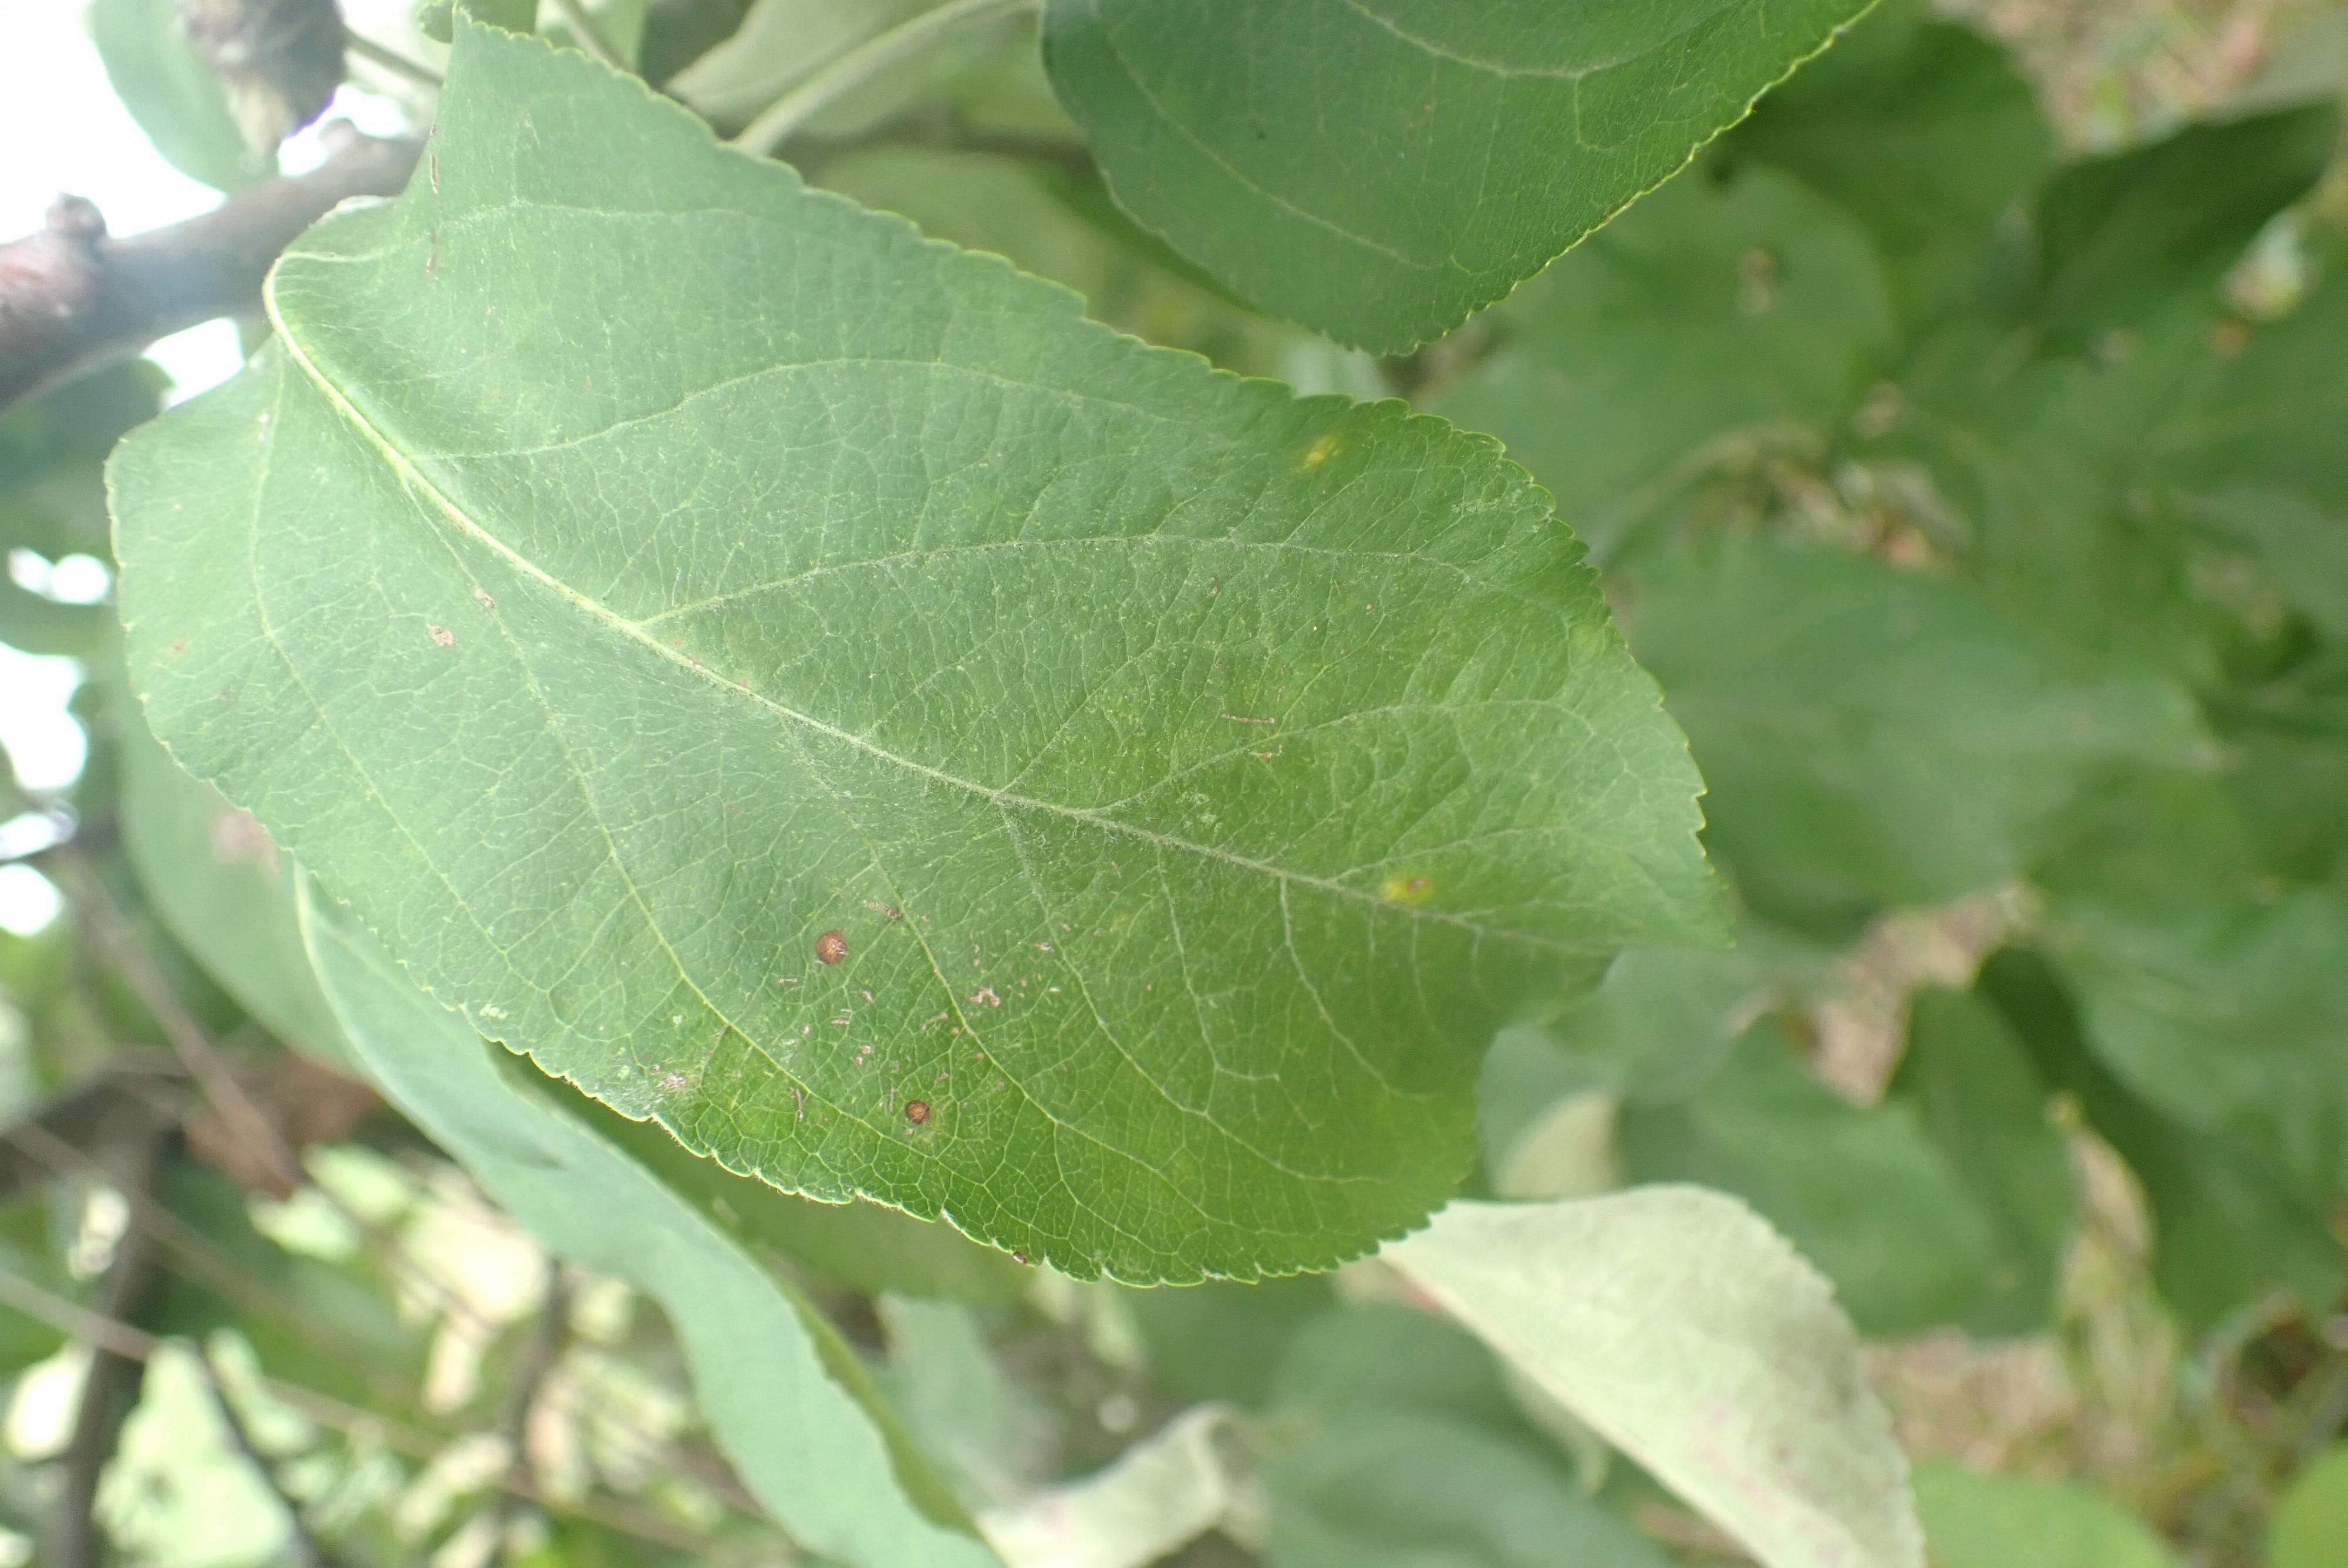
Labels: rust, frog_eye_leaf_spot